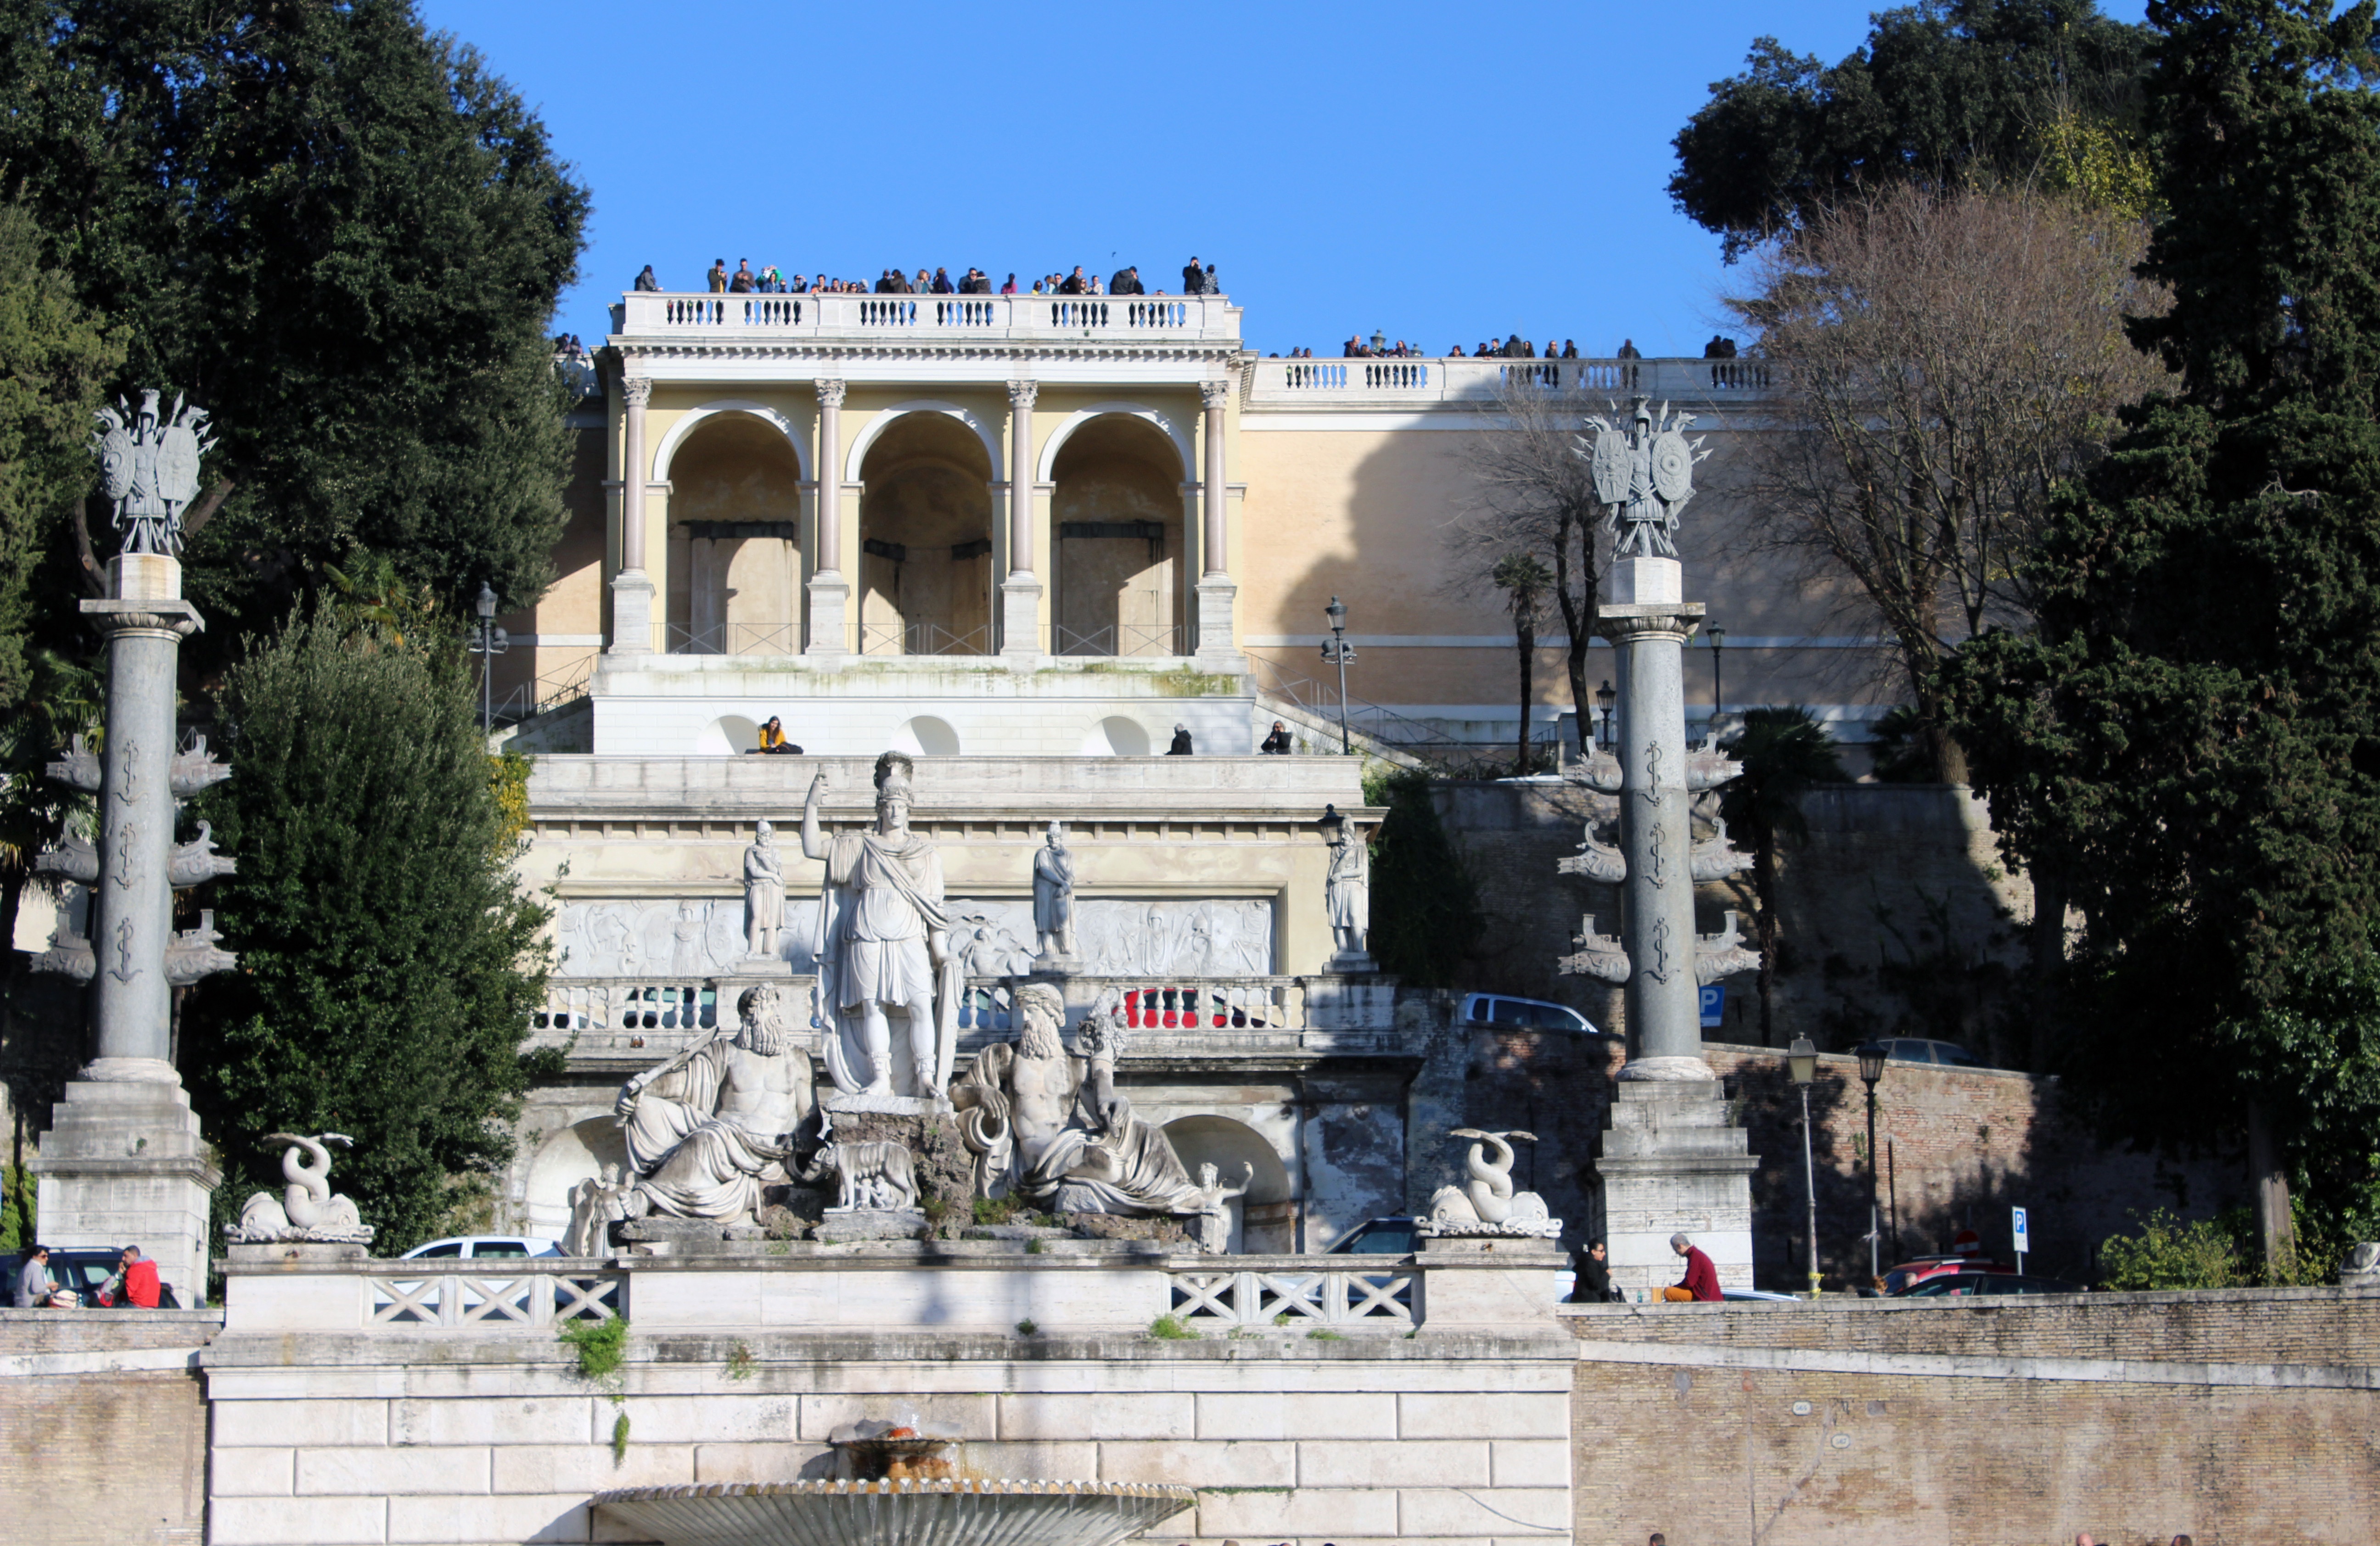
architecture, town, monument, plaza, landmark, italy, tourism, art, rome, history, town square, piazza, piazza del popolo, ancient history, pincio